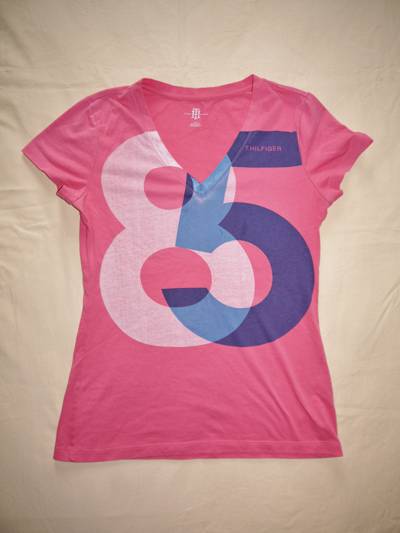
Waste category: clothes